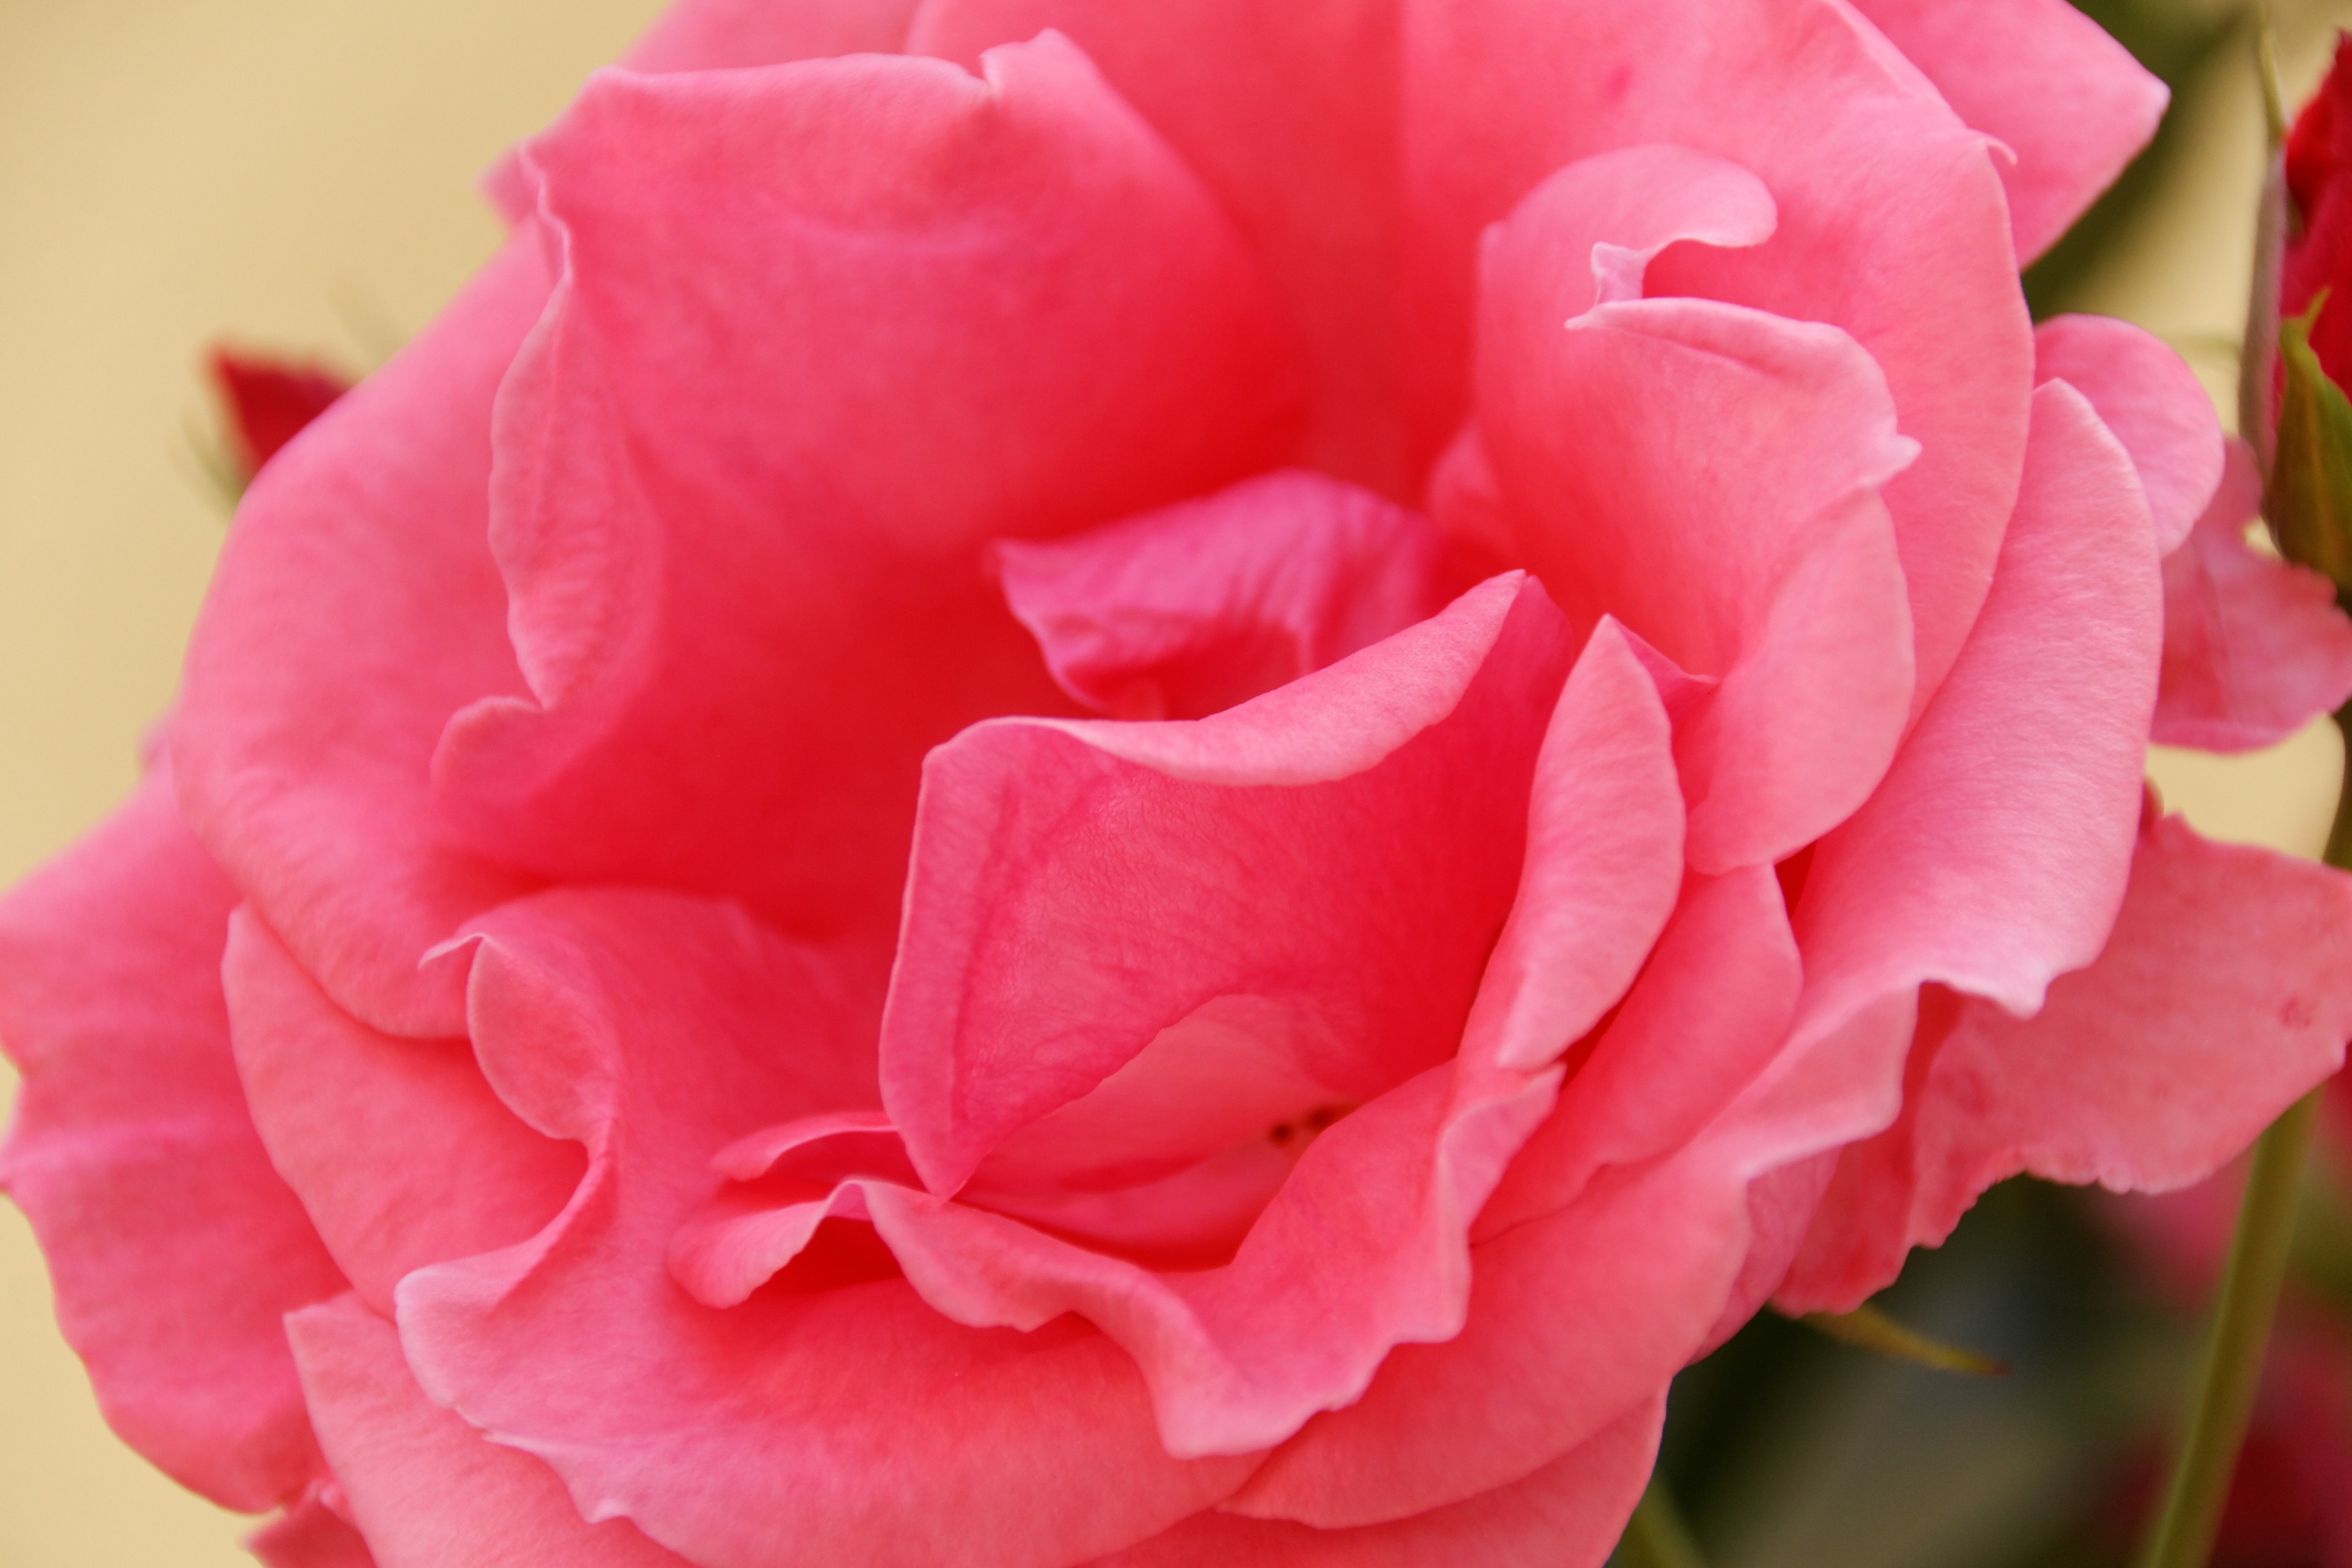
nature, blossom, plant, flower, petal, bloom, rose, pink, flora, floribunda, rose bloom, macro photography, flowering plant, garden roses, rose family, land plant, rosa centifolia